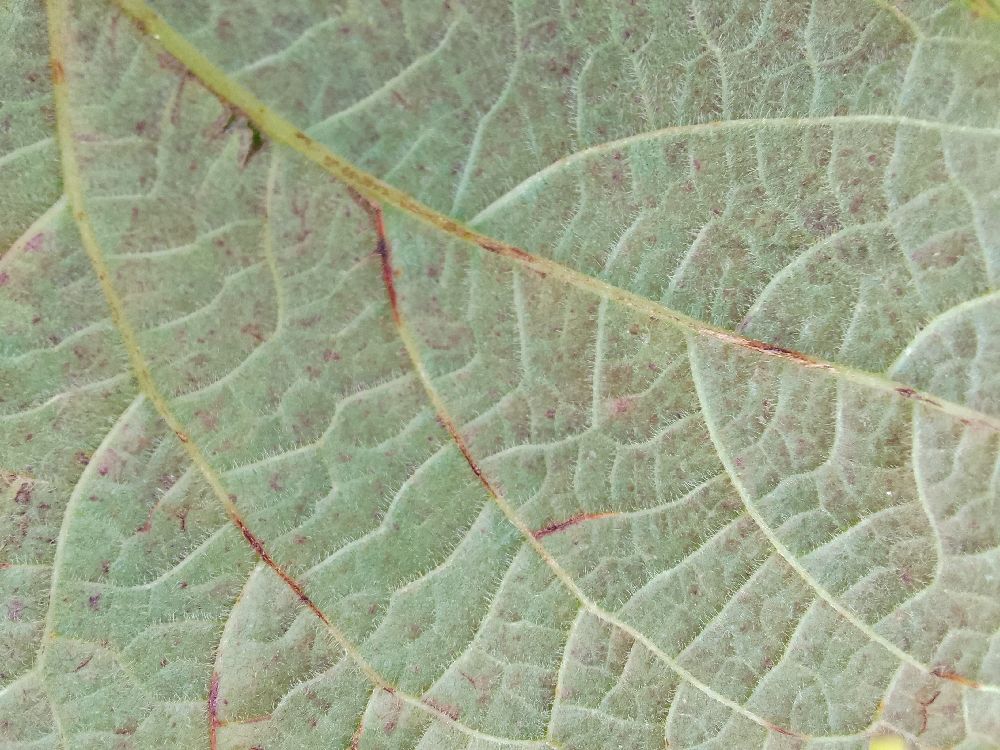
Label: anthracnose